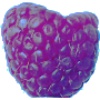
Label: Raspberry 1